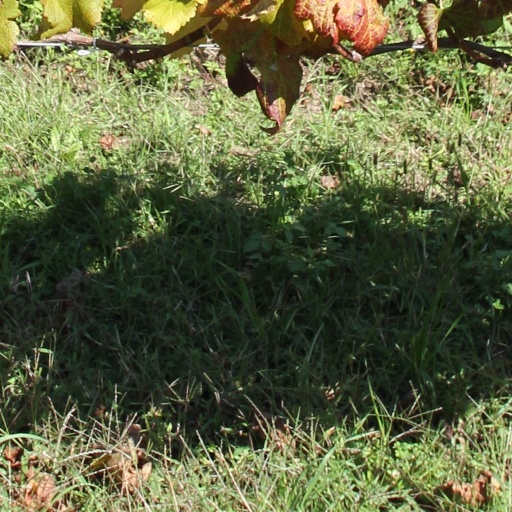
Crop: grape